Harper (name)

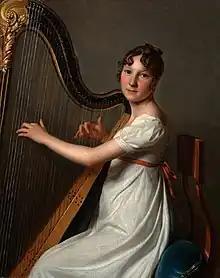
"The Young Harpist" by Louis Léopold Boilly.

Harper is an English, Scottish, and Irish surname that is also commonly used as a unisex given name in the United States.